Drake London

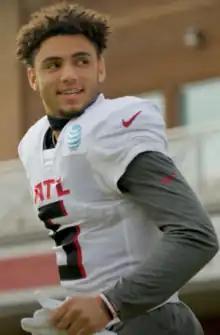
London with the Atlanta Falcons in 2022

Drake London (born July 24, 2001) is an American professional football wide receiver for the Atlanta Falcons of the National Football League (NFL). He played college football for the USC Trojans and was selected eighth overall by the Falcons in the 2022 NFL draft.